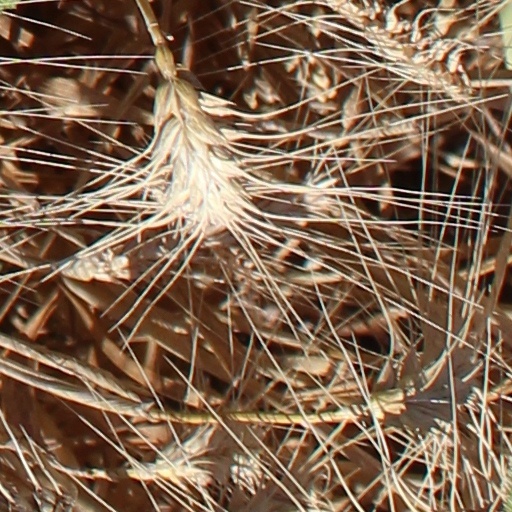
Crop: wheat